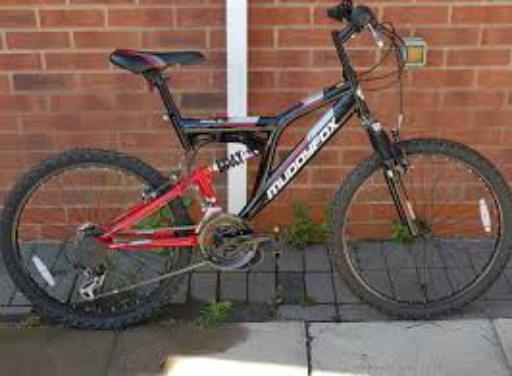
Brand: muddy fox
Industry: Transportation